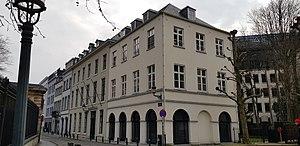
bâtiment Fondation Roi-Baudouin (Rue Brederode), Bruxelles, Belgique
La fondation Roi Baudouin est une fondation indépendante et pluraliste, active en Belgique et au niveau européen et international.